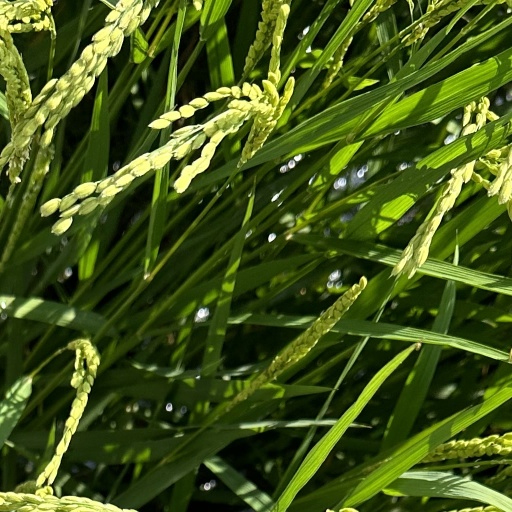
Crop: rice